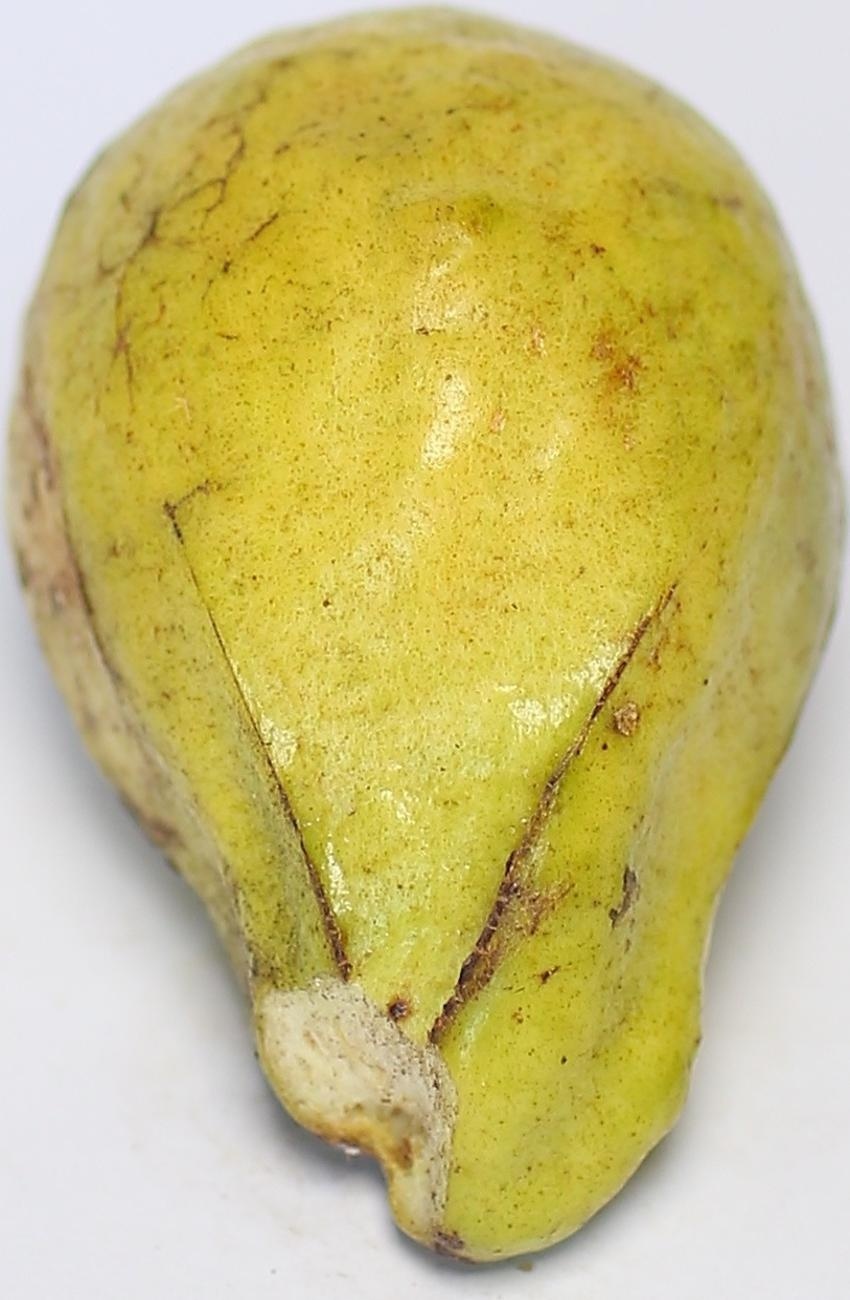
Maturity: ripe
Variety: local-sindhi